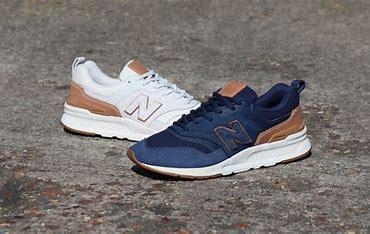
Brand: New
Model: Balance New Balance 997H